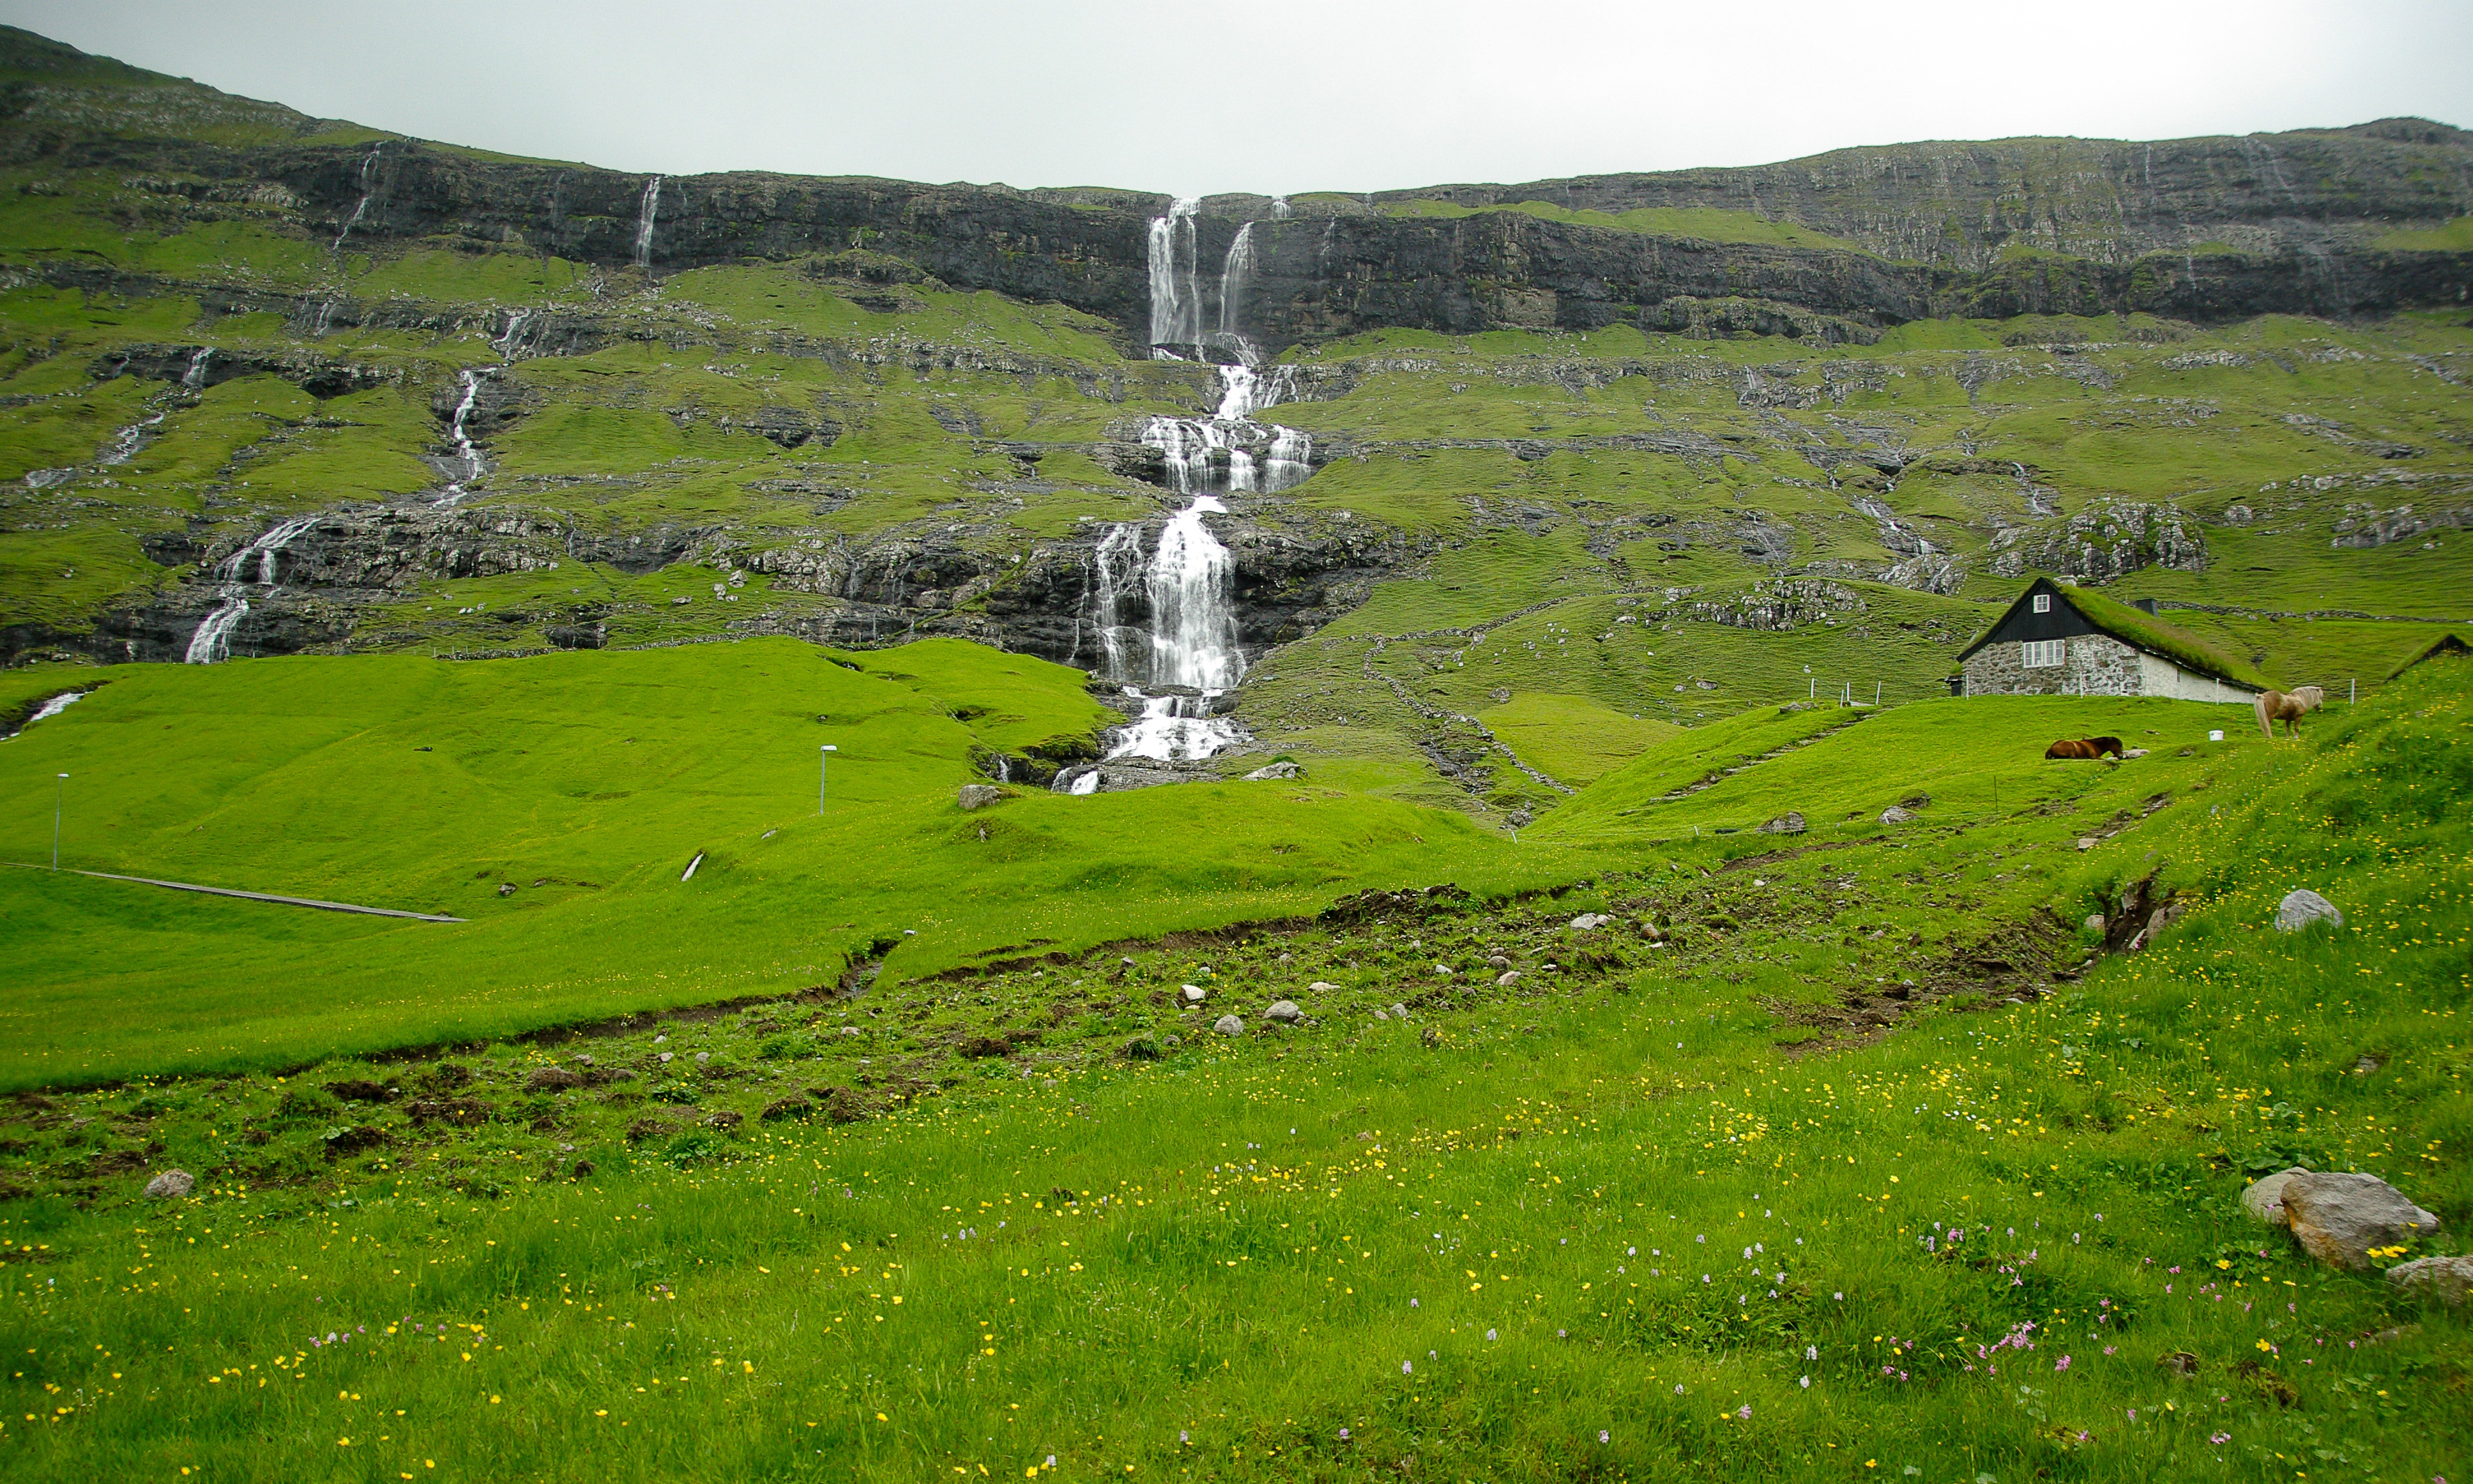
landscape, mountain, meadow, hill, lake, valley, mountain range, pasture, highland, terrain, grassland, cliffs, cascades, plateau, fell, pastures, water feature, ecosystem, rural area, landform, mountain pass, geographical feature, mountainous landforms, faroes